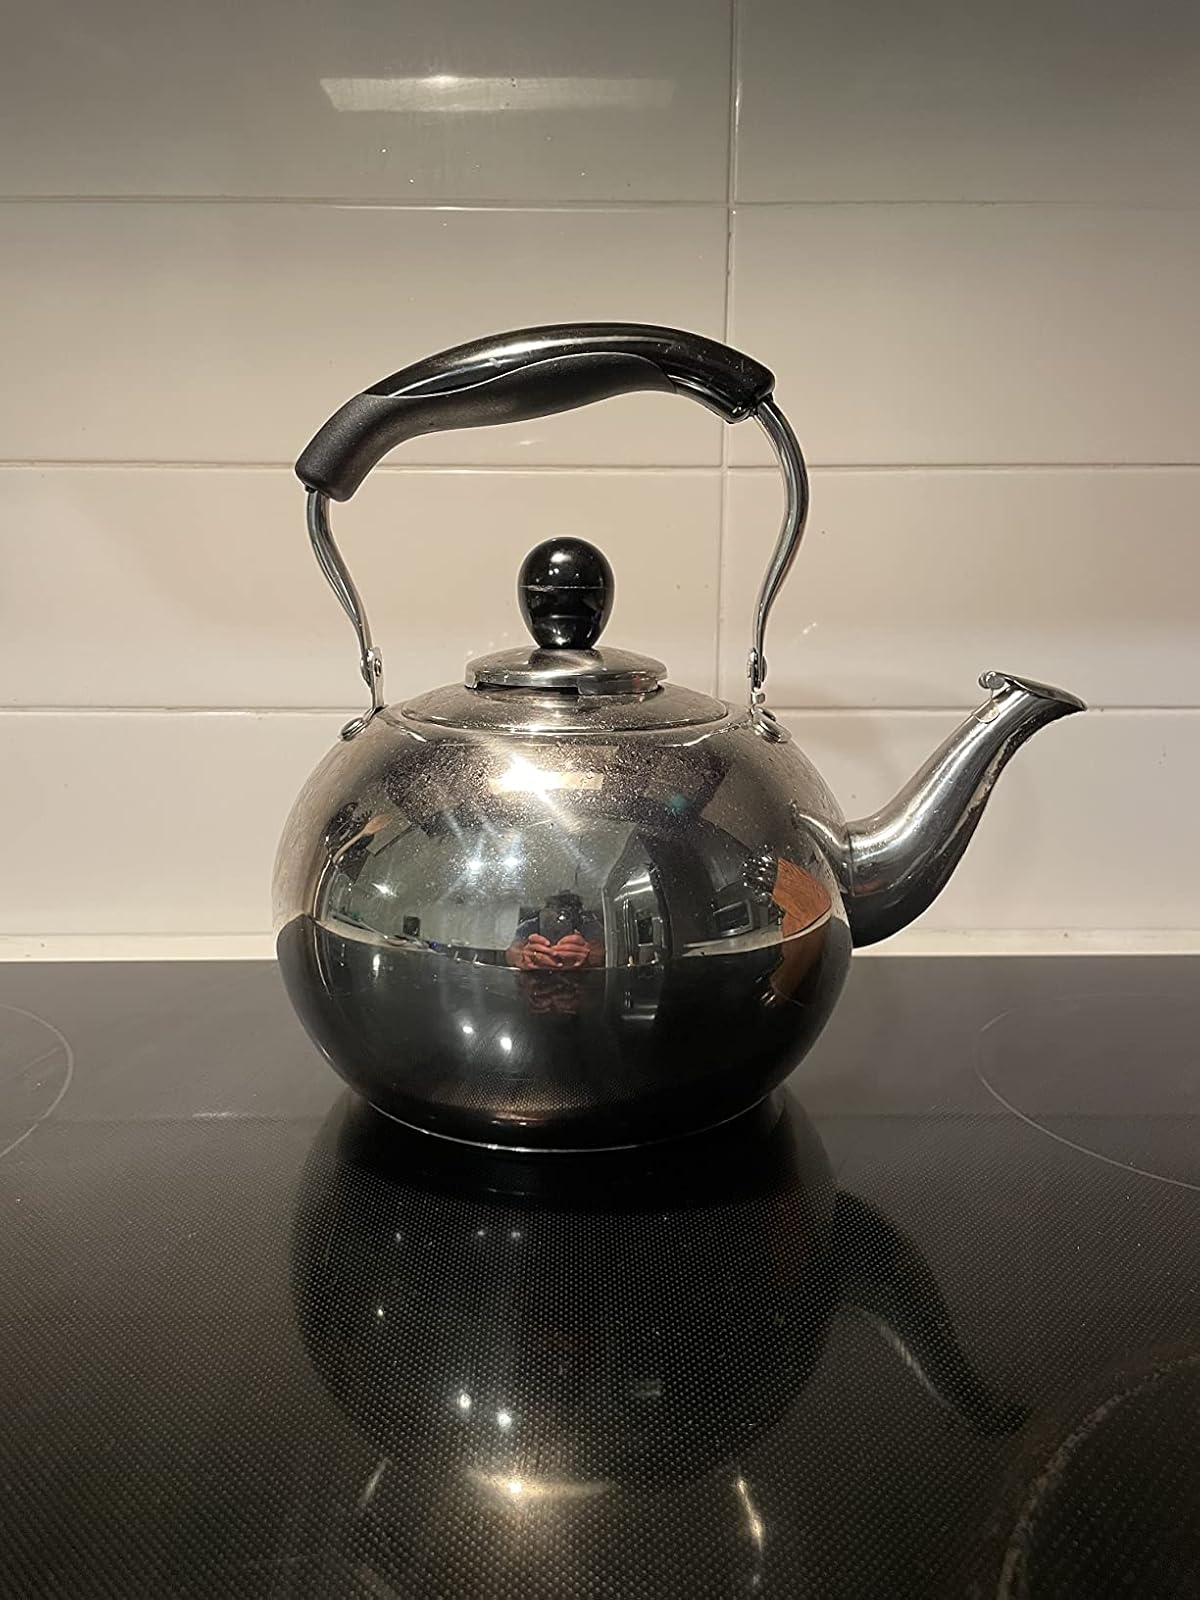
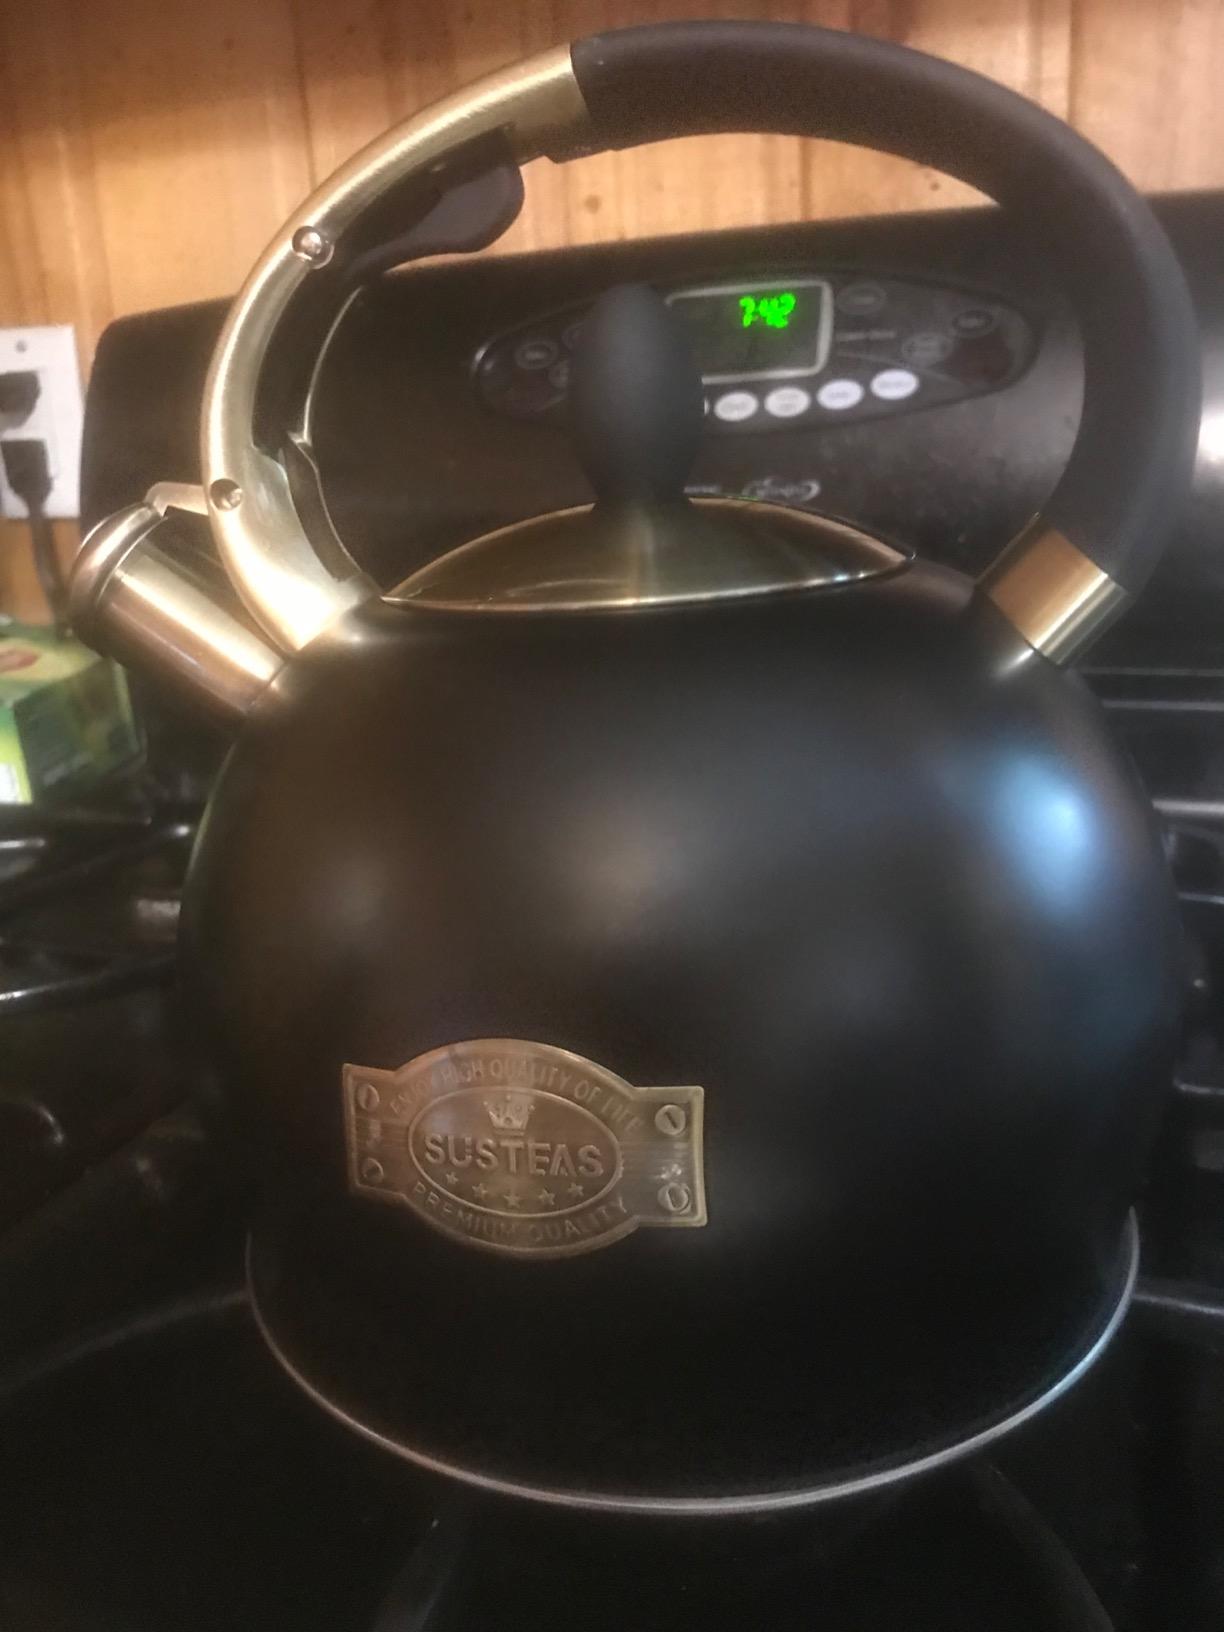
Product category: items_kettle
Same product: no